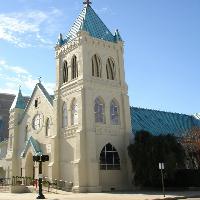
Weather: sun or clear